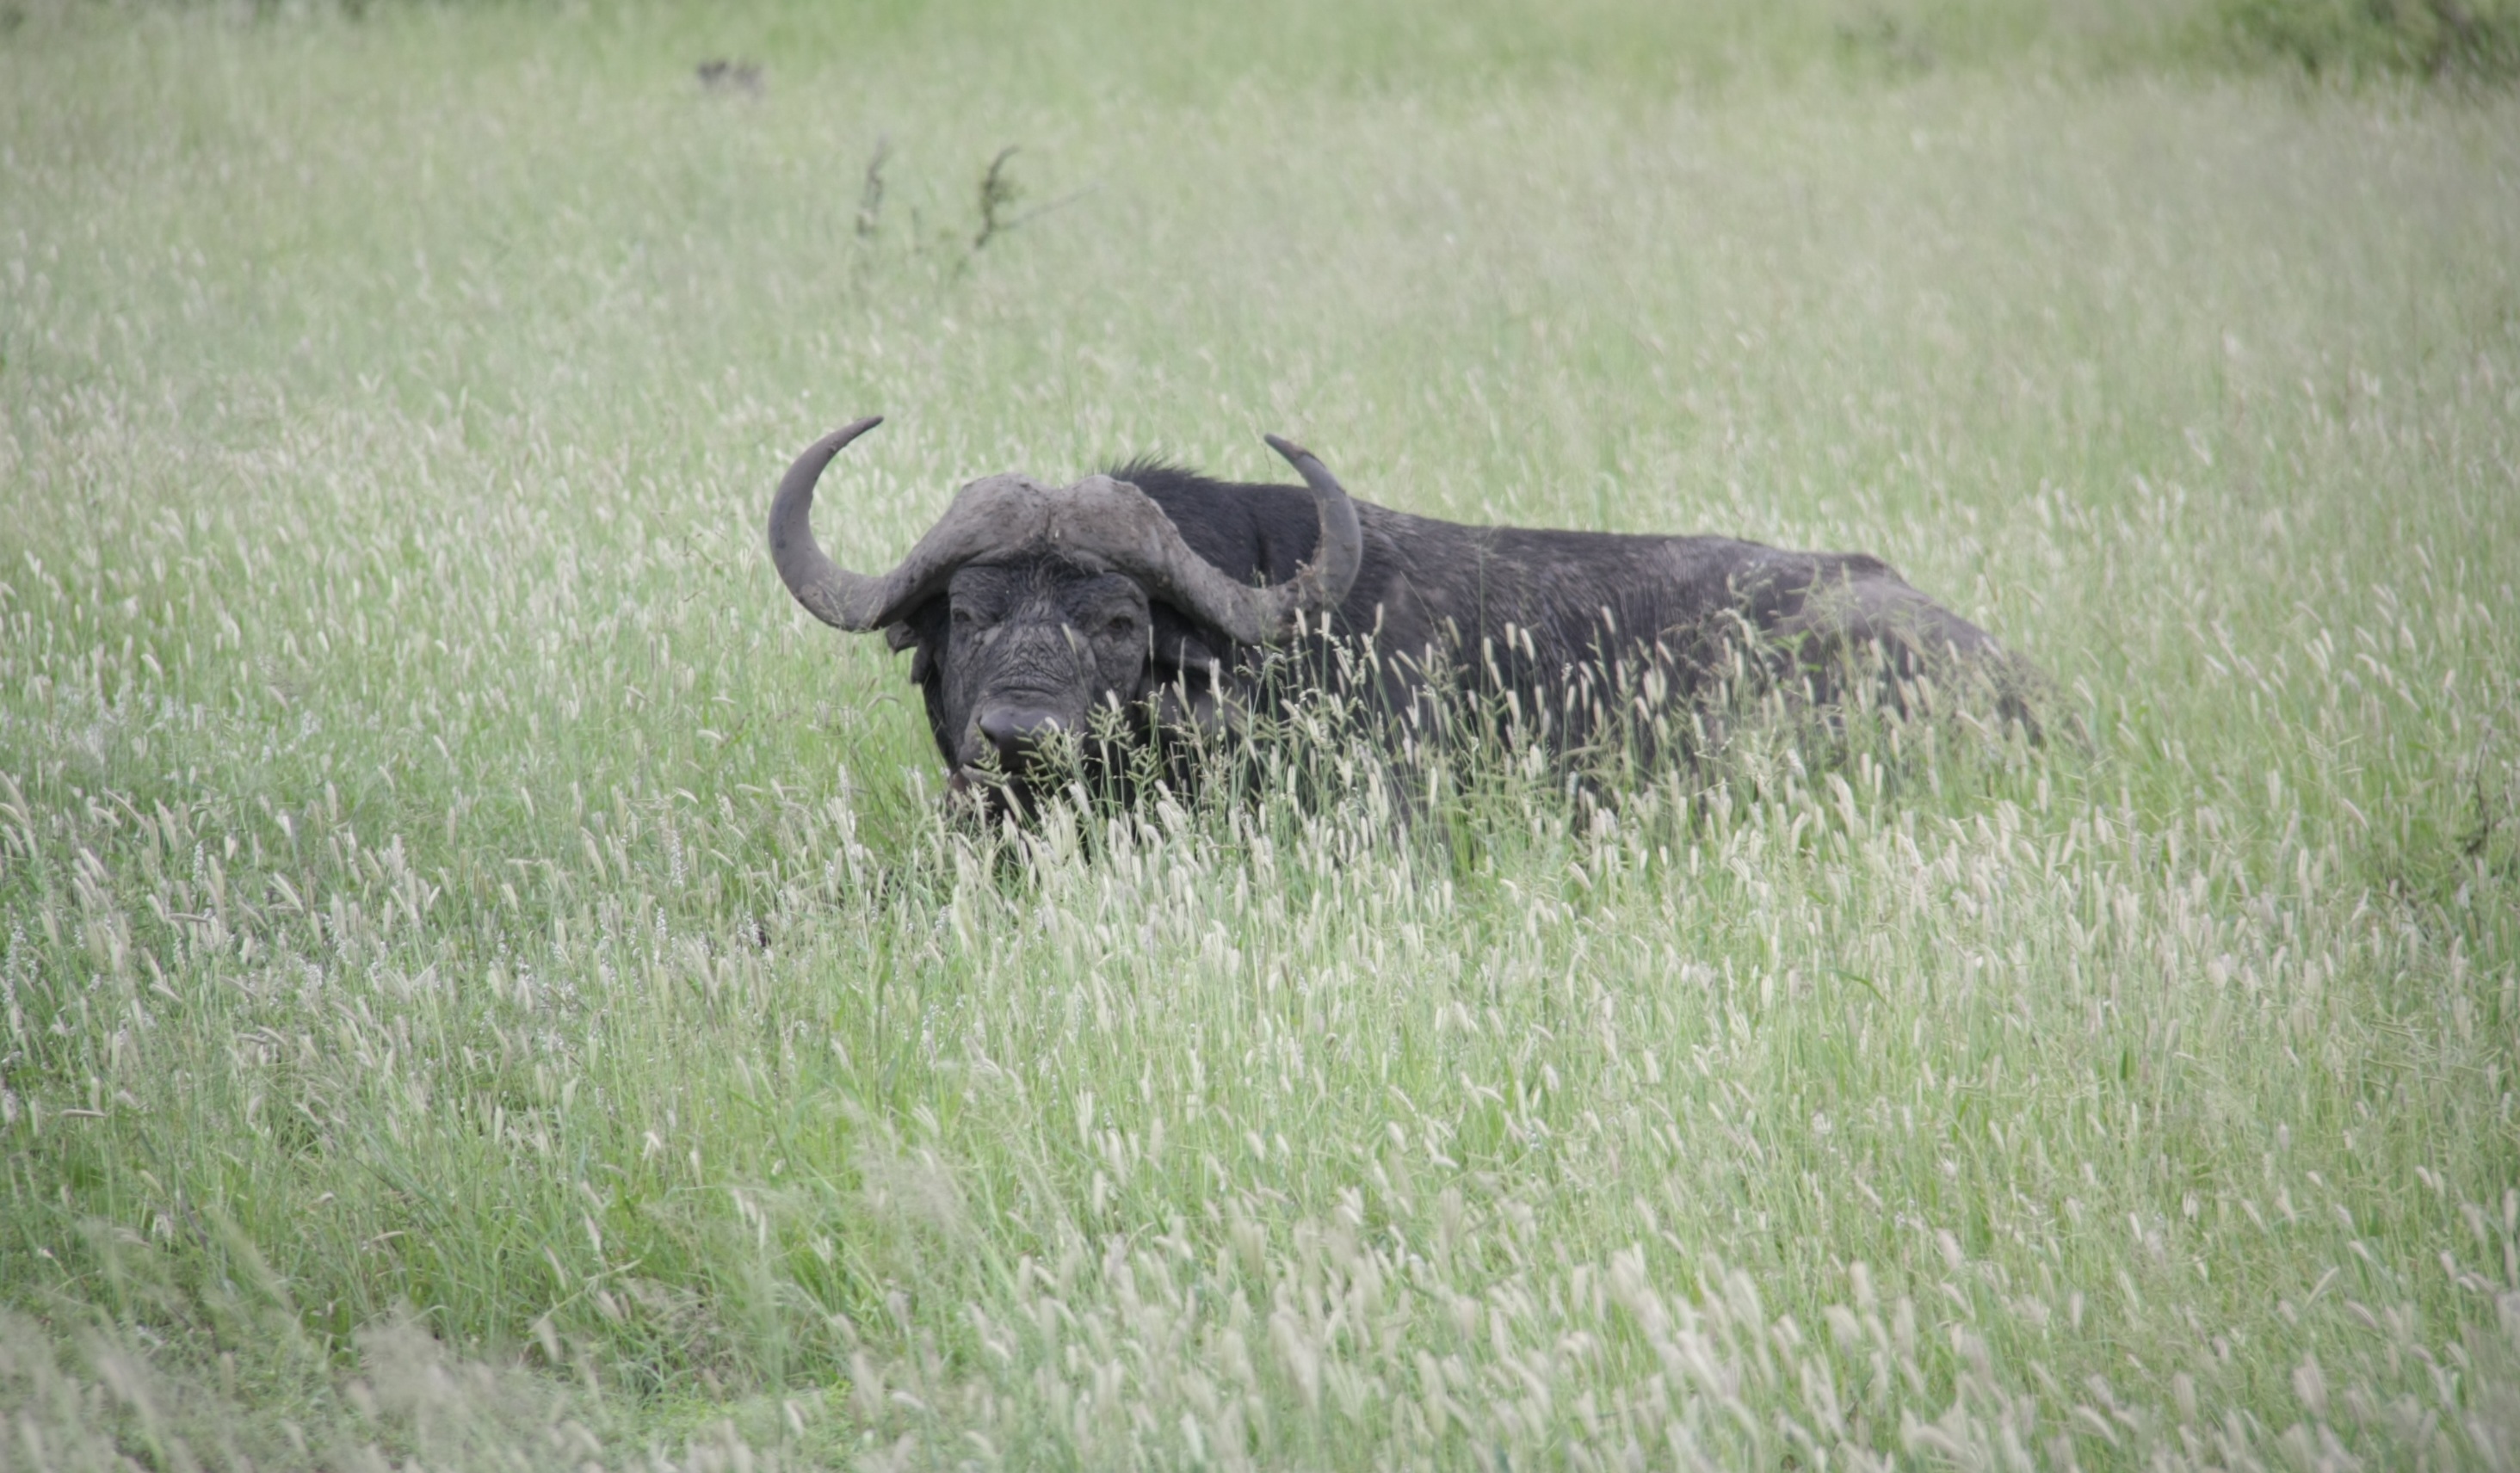
nature, grass, meadow, prairie, animal, wildlife, wild, green, pasture, grazing, natural, africa, mammal, fauna, bull, grassland, safari, cattle like mammal